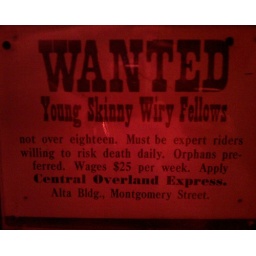
On the wall of a bar near the Highline